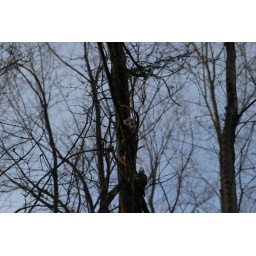
Possum my mom saved from suffocating in a small plastic bag in an outdoor garbage can.